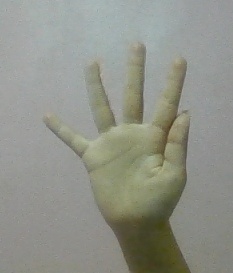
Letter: sheen